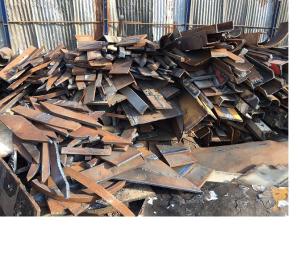
Label: trash